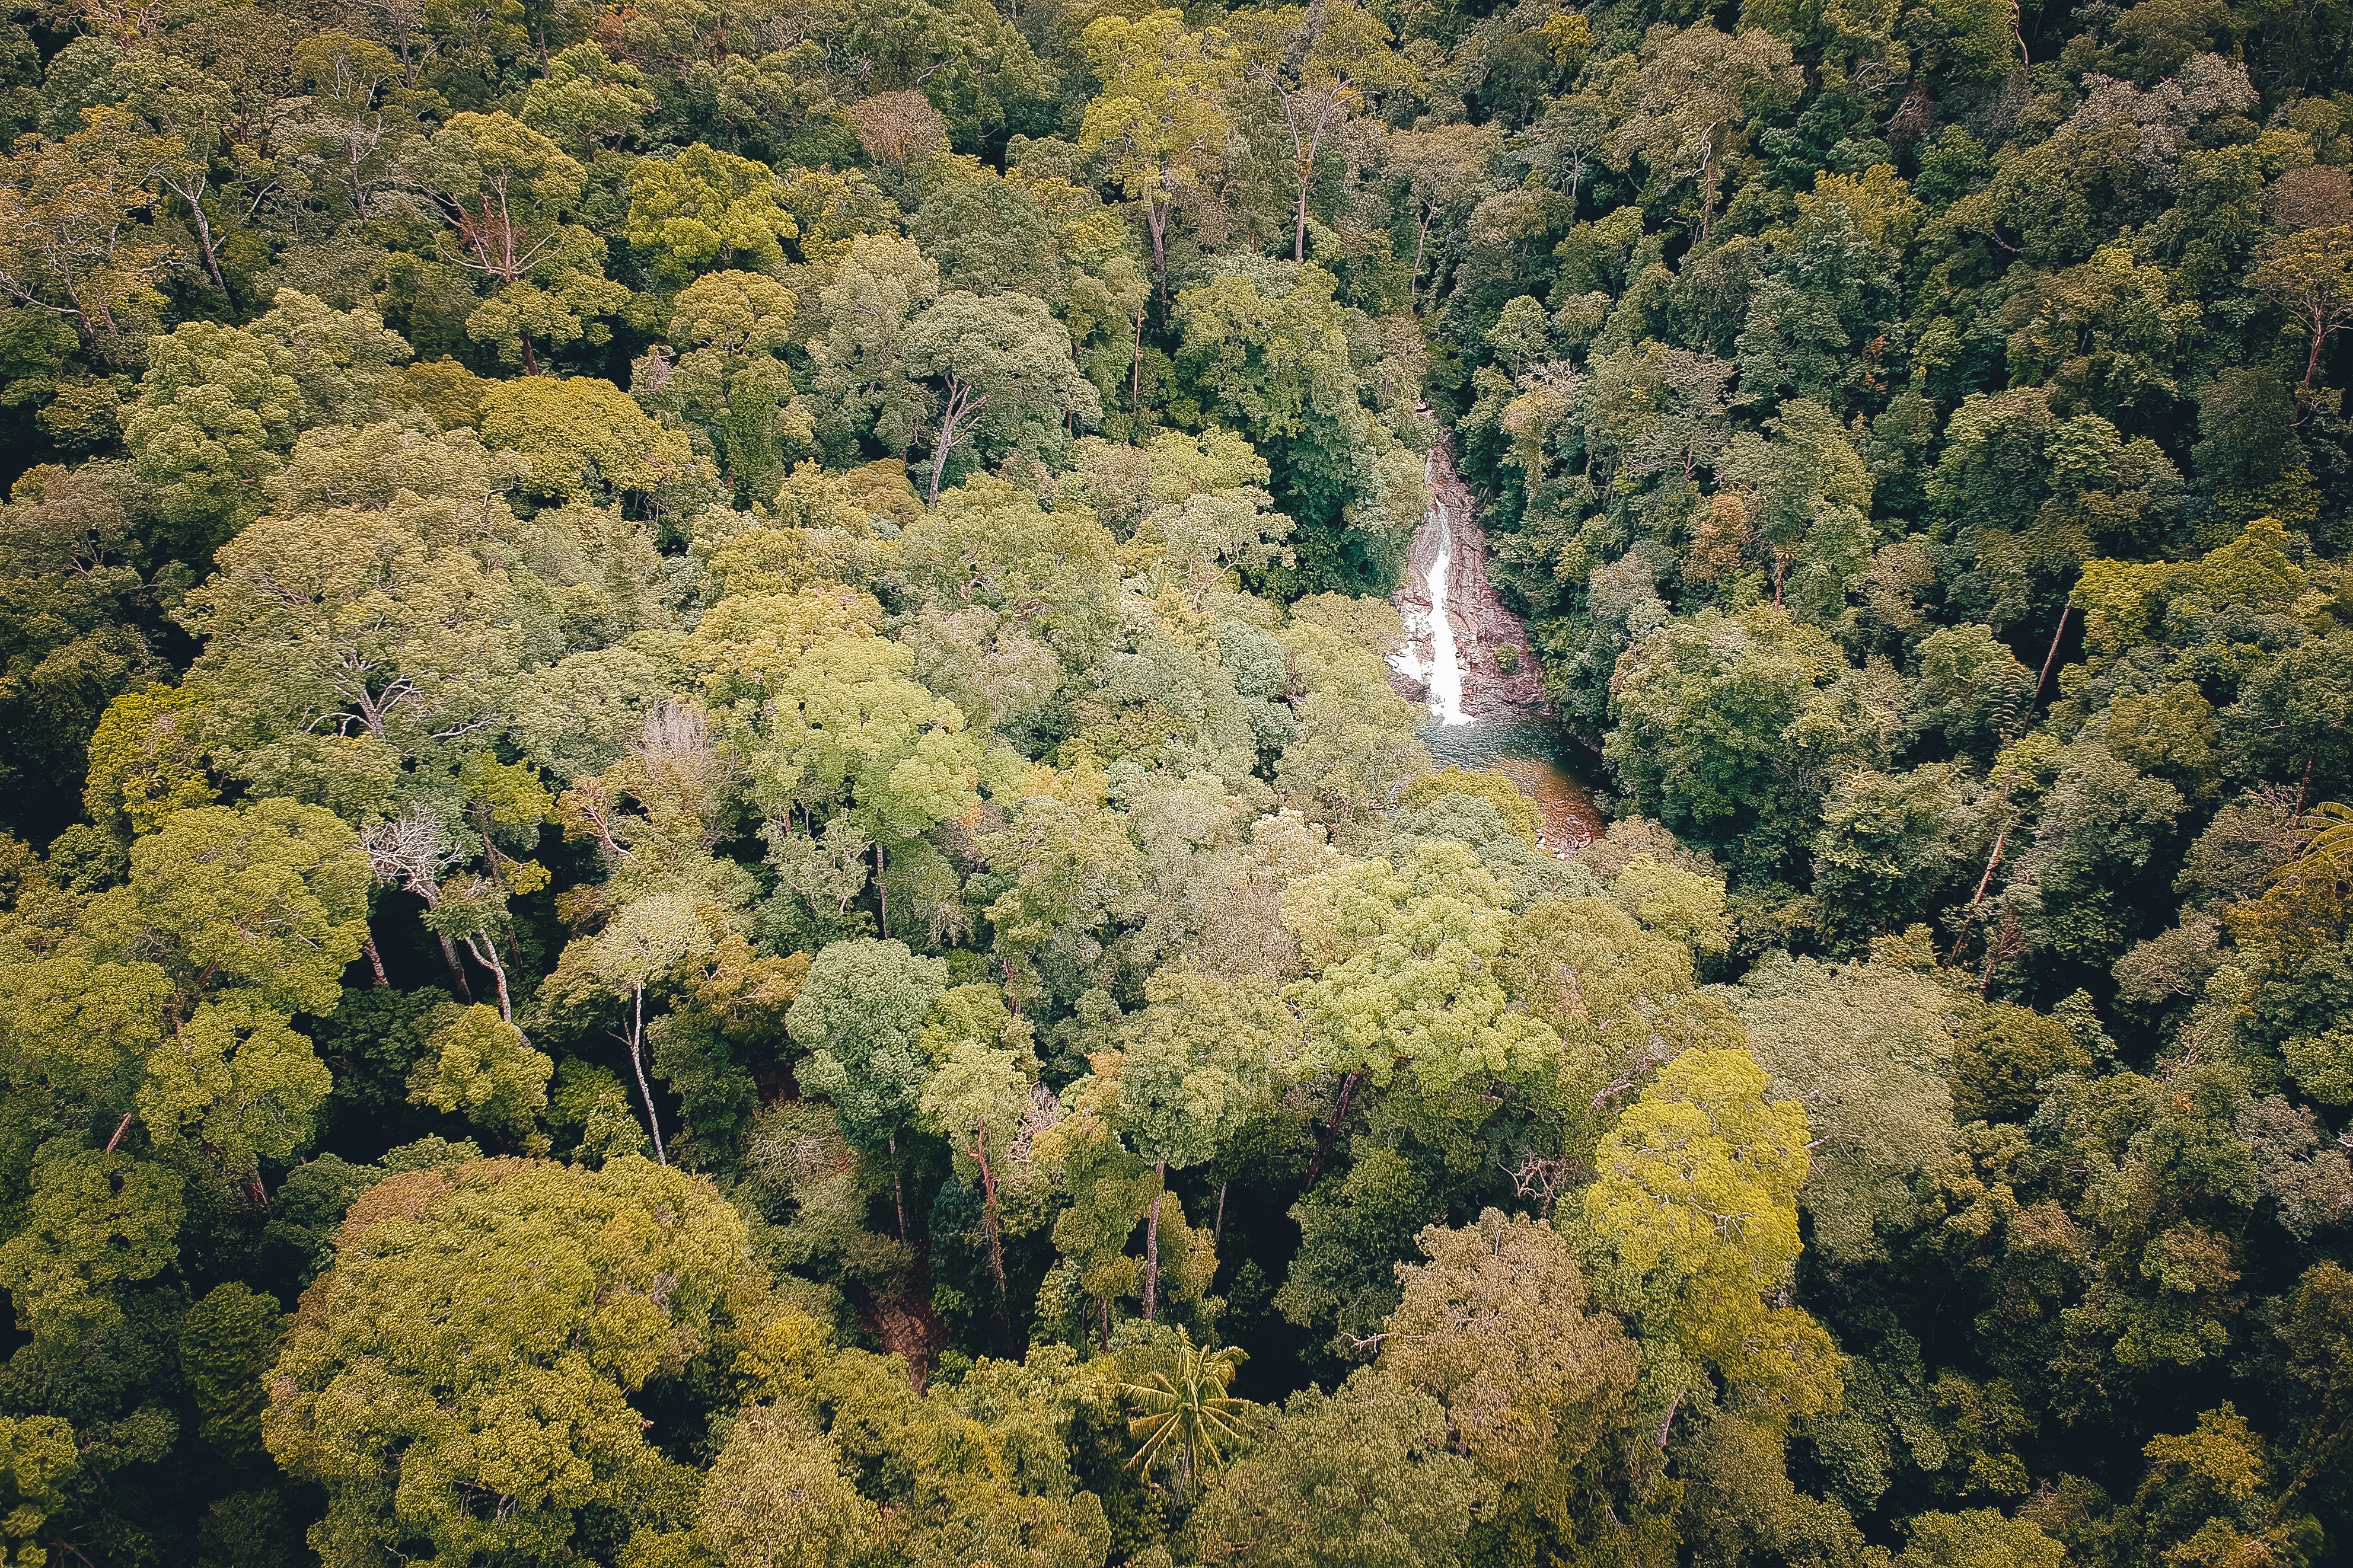
vegetation, aerial photography, nature, natural environment, forest, natural landscape, biome, nature reserve, tree, tropical and subtropical coniferous forests, temperate broadleaf and mixed forest, rainforest, plant community, wilderness, jungle, bird's eye view, leaf, shrubland, plant, ecoregion, sky, photography, chaparral, landscape, valdivian temperate rain forest, national park, woodland, old growth forest, wildlife, deciduous, state park